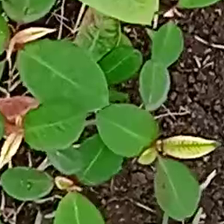
Weed species: Moti_dudhi(Euphorbia_geneculata_L)